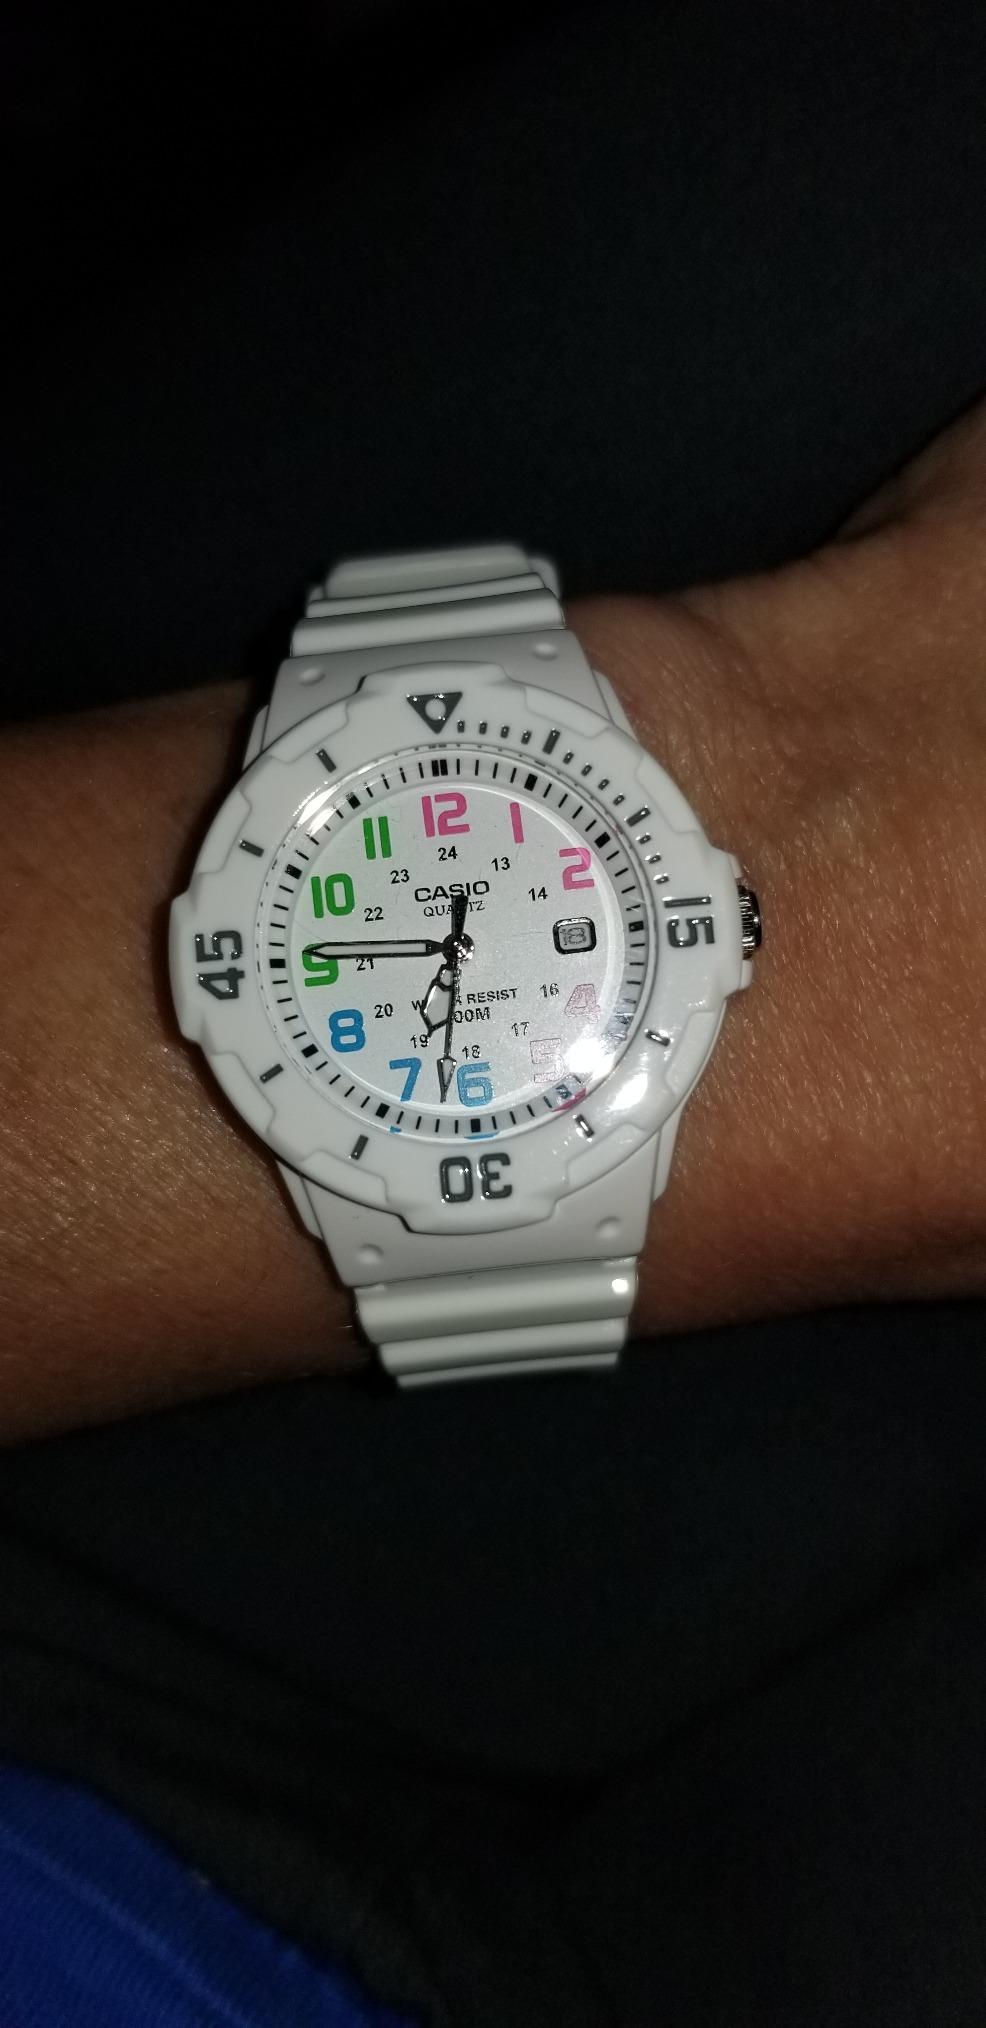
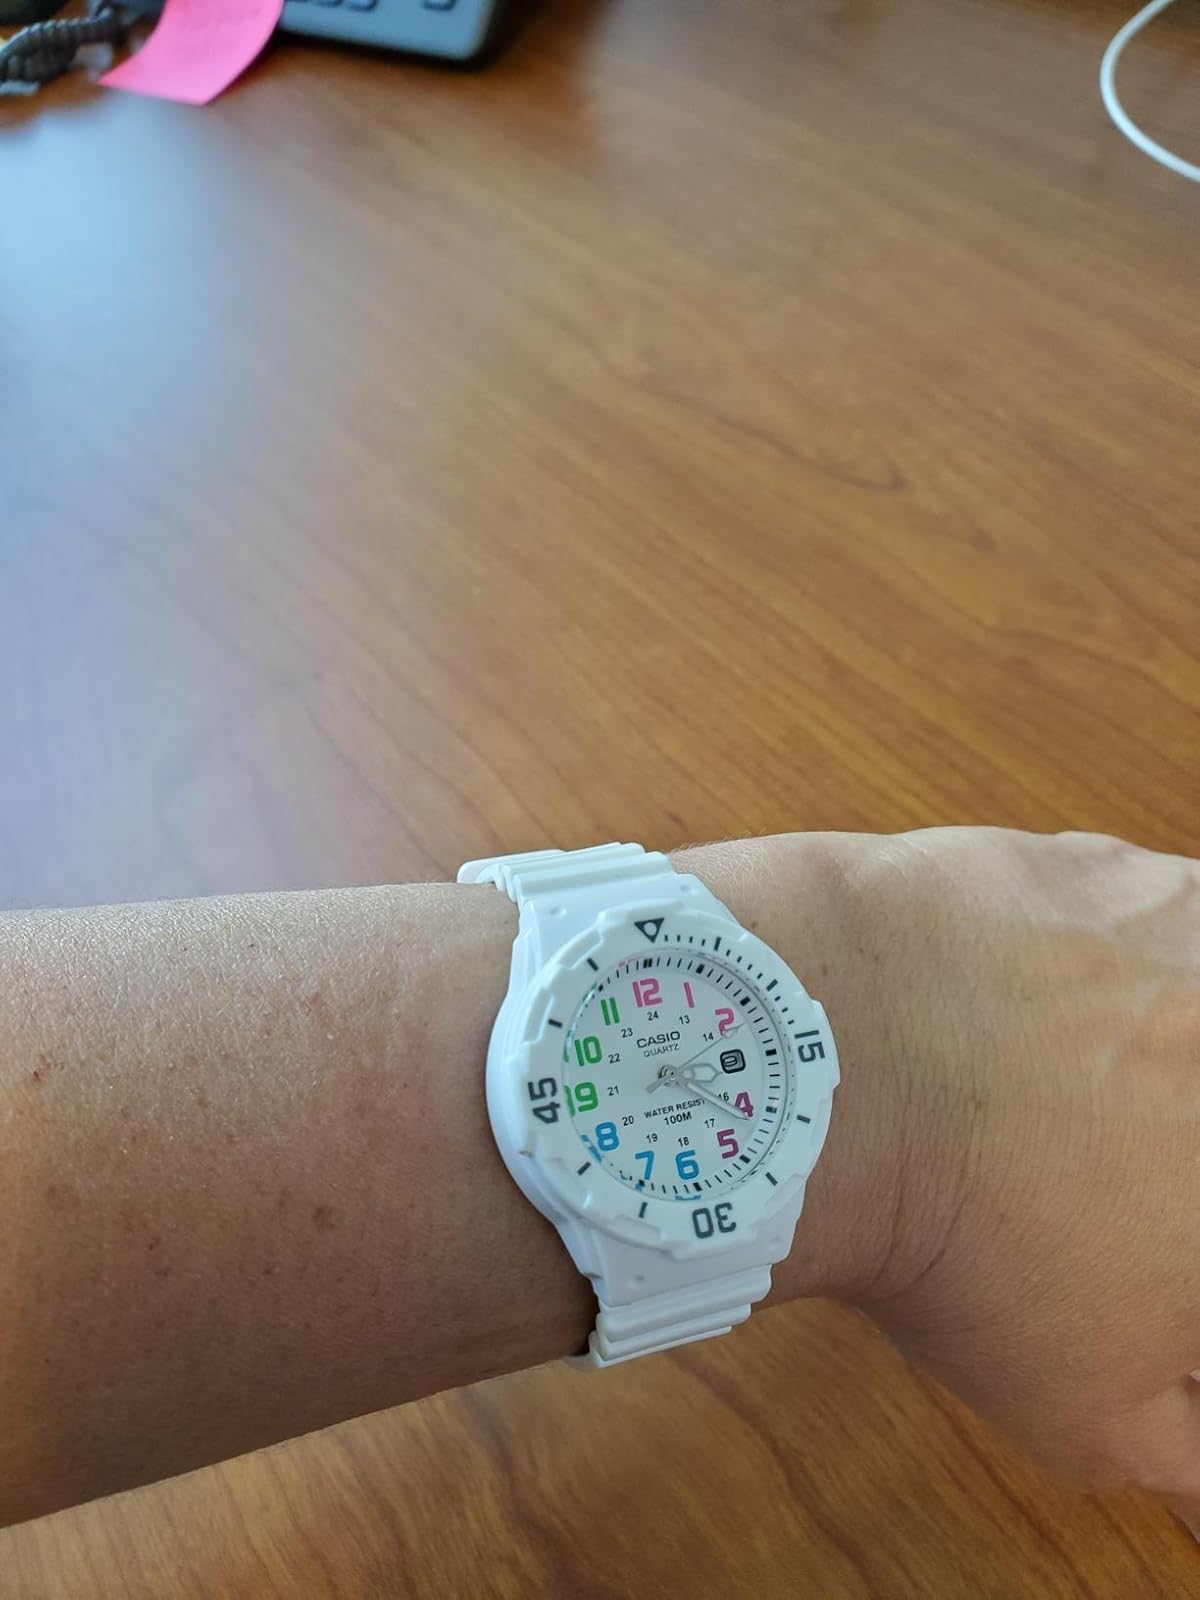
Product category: accessories_watch
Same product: yes